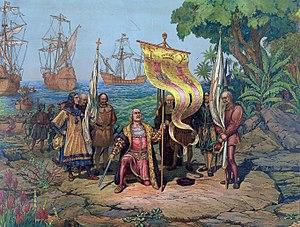
Christophe Colomb arrive en Amérique Italiano: Cristoforo Colombo arriva in America Čeština: Kryštof Kolumbus připlouvá do Ameriky
La Couronne des croisés est une histoire en bande dessinée de Keno Don Rosa. Elle met en scène Balthazar Picsou avec ses neveux Donald Duck, Riri, Fifi et Loulou, confronté aux deux membres du Conseil monétaire international, Molay et Barbedrue. Elle se déroule notamment à Donaldville, en Brutopie et en Haïti.